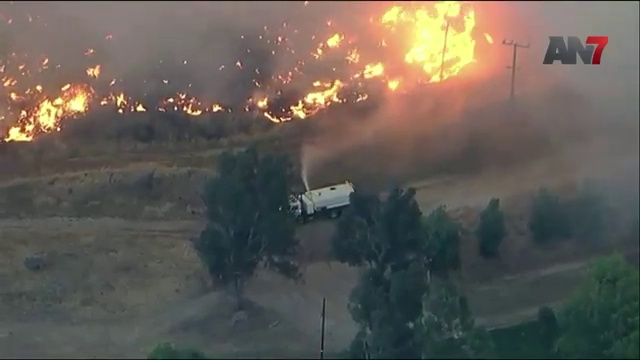
Fire: yes
Smoke: yes